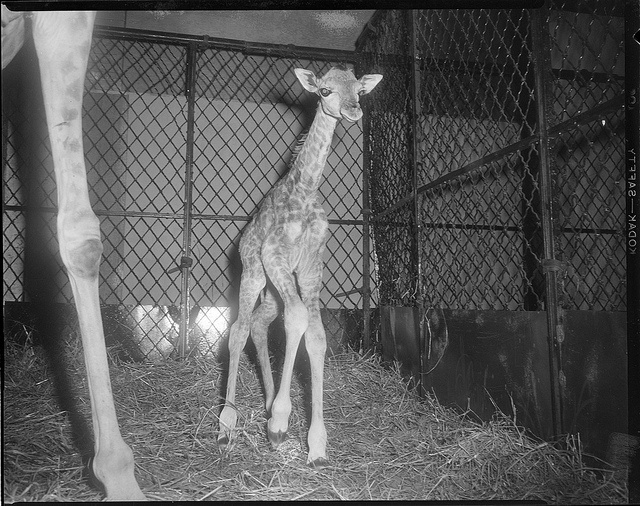
A black and white photo of a baby giraffe.
A baby giraffe with its mother in a cage.
The baby giraffe is standing next to an adult in hay.
A black and white photo of a baby giraffe.
A giraffe standing inside of a cage next to another giraffe.